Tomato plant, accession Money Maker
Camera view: tilt-top (135 deg); turntable rotation: 120 degrees
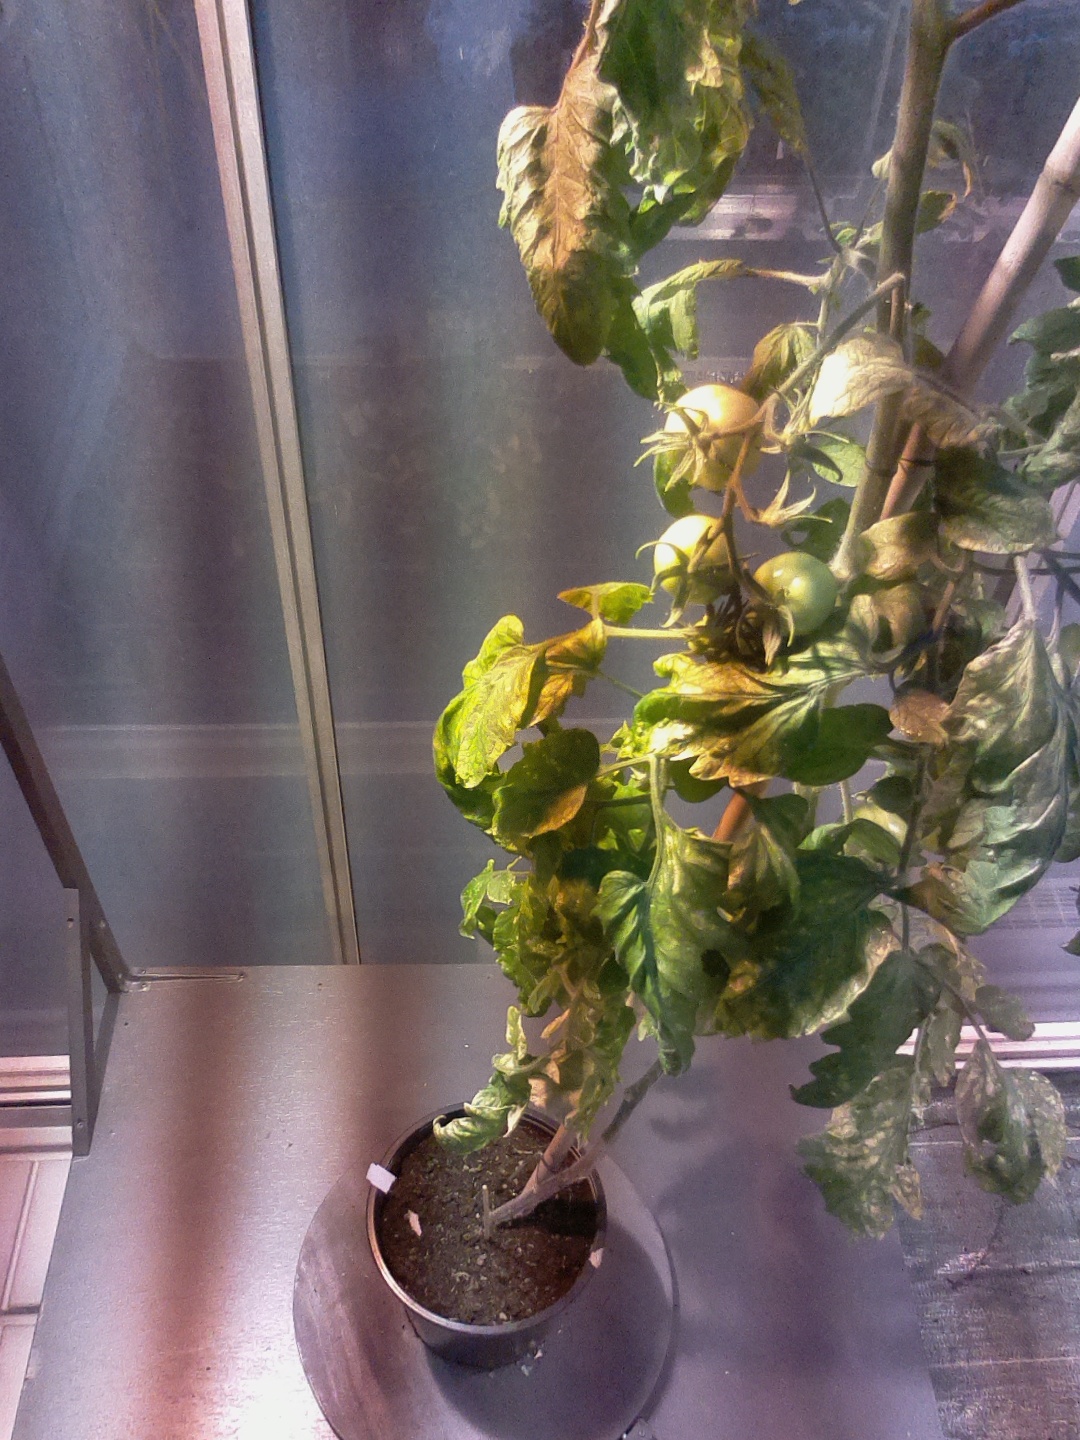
BBCH growth stage 76: 60%-70% of final fruit size